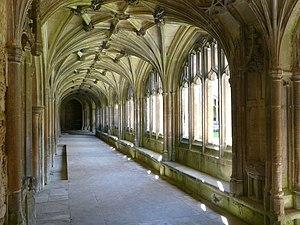
Les Animaux fantastiques : Les Crimes de Grindelwald est un film fantastique américano-britannique réalisé par David Yates, sorti en 2018.